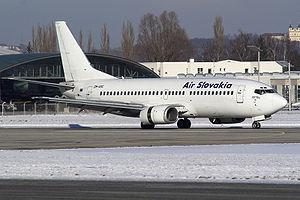
Air Slovakia est une compagnie aérienne slovaque basée à l'Aéroport M. R. Štefánik de Bratislava, et opérationnelle de 1993 à 2010.